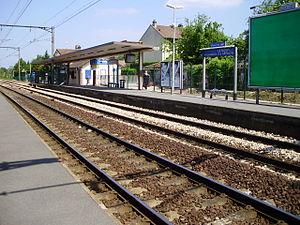
Gare de La Norville - Saint-Germain-lès-Arpajon, à La Norville, Essonne, France (vue du quai Dourdan depuis le quai Paris)
La gare de La Norville - Saint-Germain-lès-Arpajon est une gare ferroviaire française de la commune de La Norville, dans le département de l'Essonne. Elle s'appelait anciennement « La Bretonnière-La Norville ».